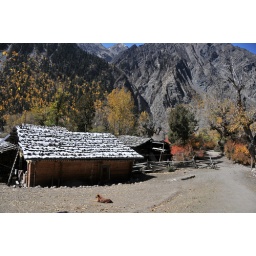
Tibet house with nobody bothers in the country side far away of city, the lovely dog seems enjoy it.